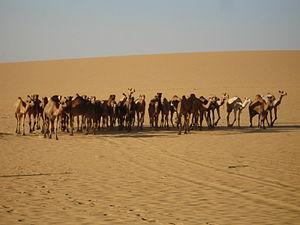
Les Émirats arabes unis sont un État fédéral, créé en 1971, situé au Moyen-Orient entre le golfe Persique et le golfe d'Oman. Il est composé de sept émirats : Abou Dabi, Ajman, Charjah, Dubaï, Fujaïrah, Ras el Khaïmah et Oumm al Qaïwaïn. Sa capitale fédérale est la ville d'Abou Dabi.